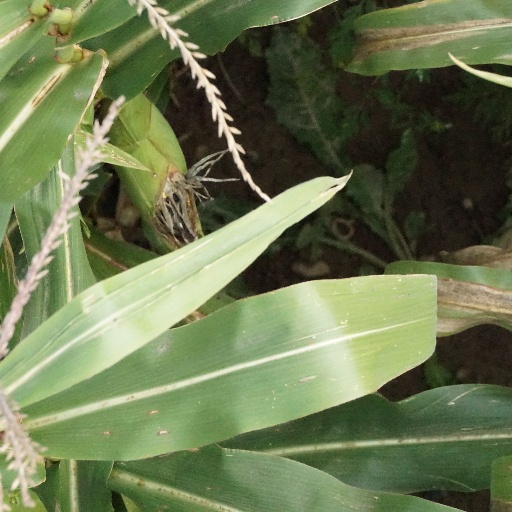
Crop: maize; corn